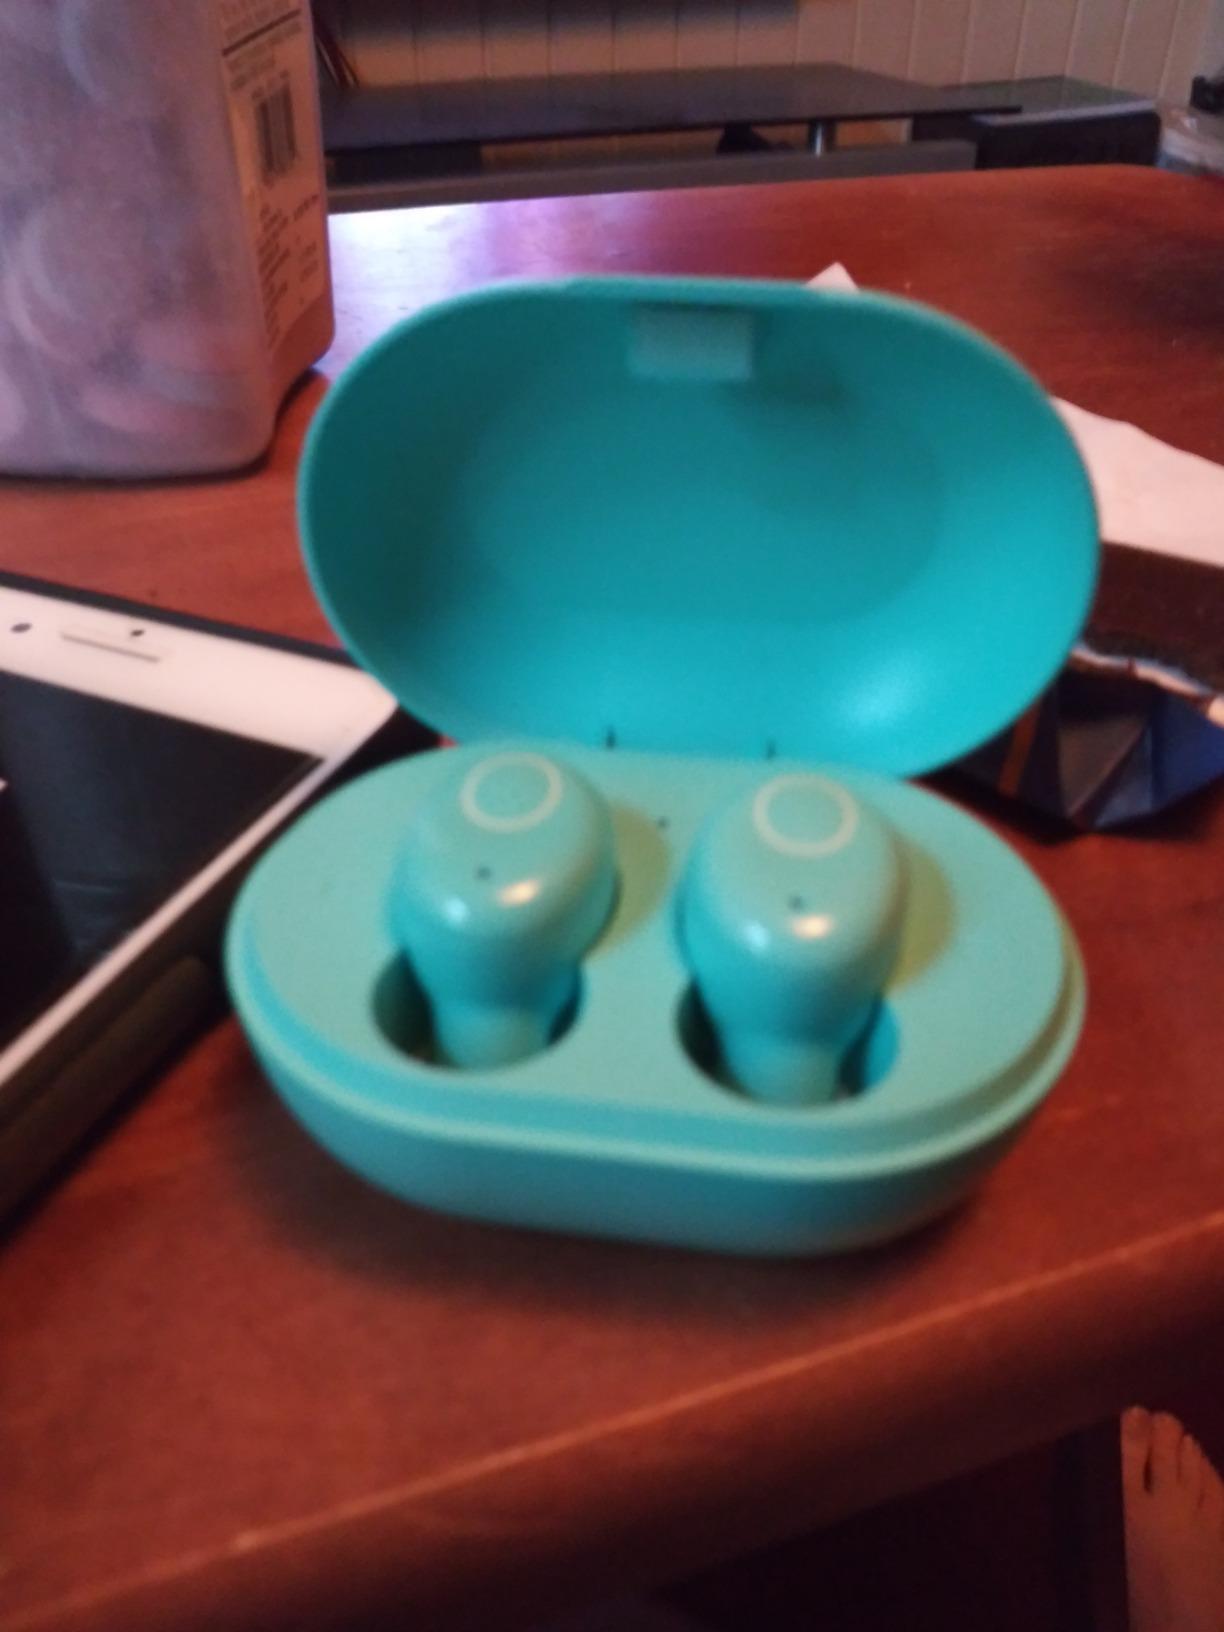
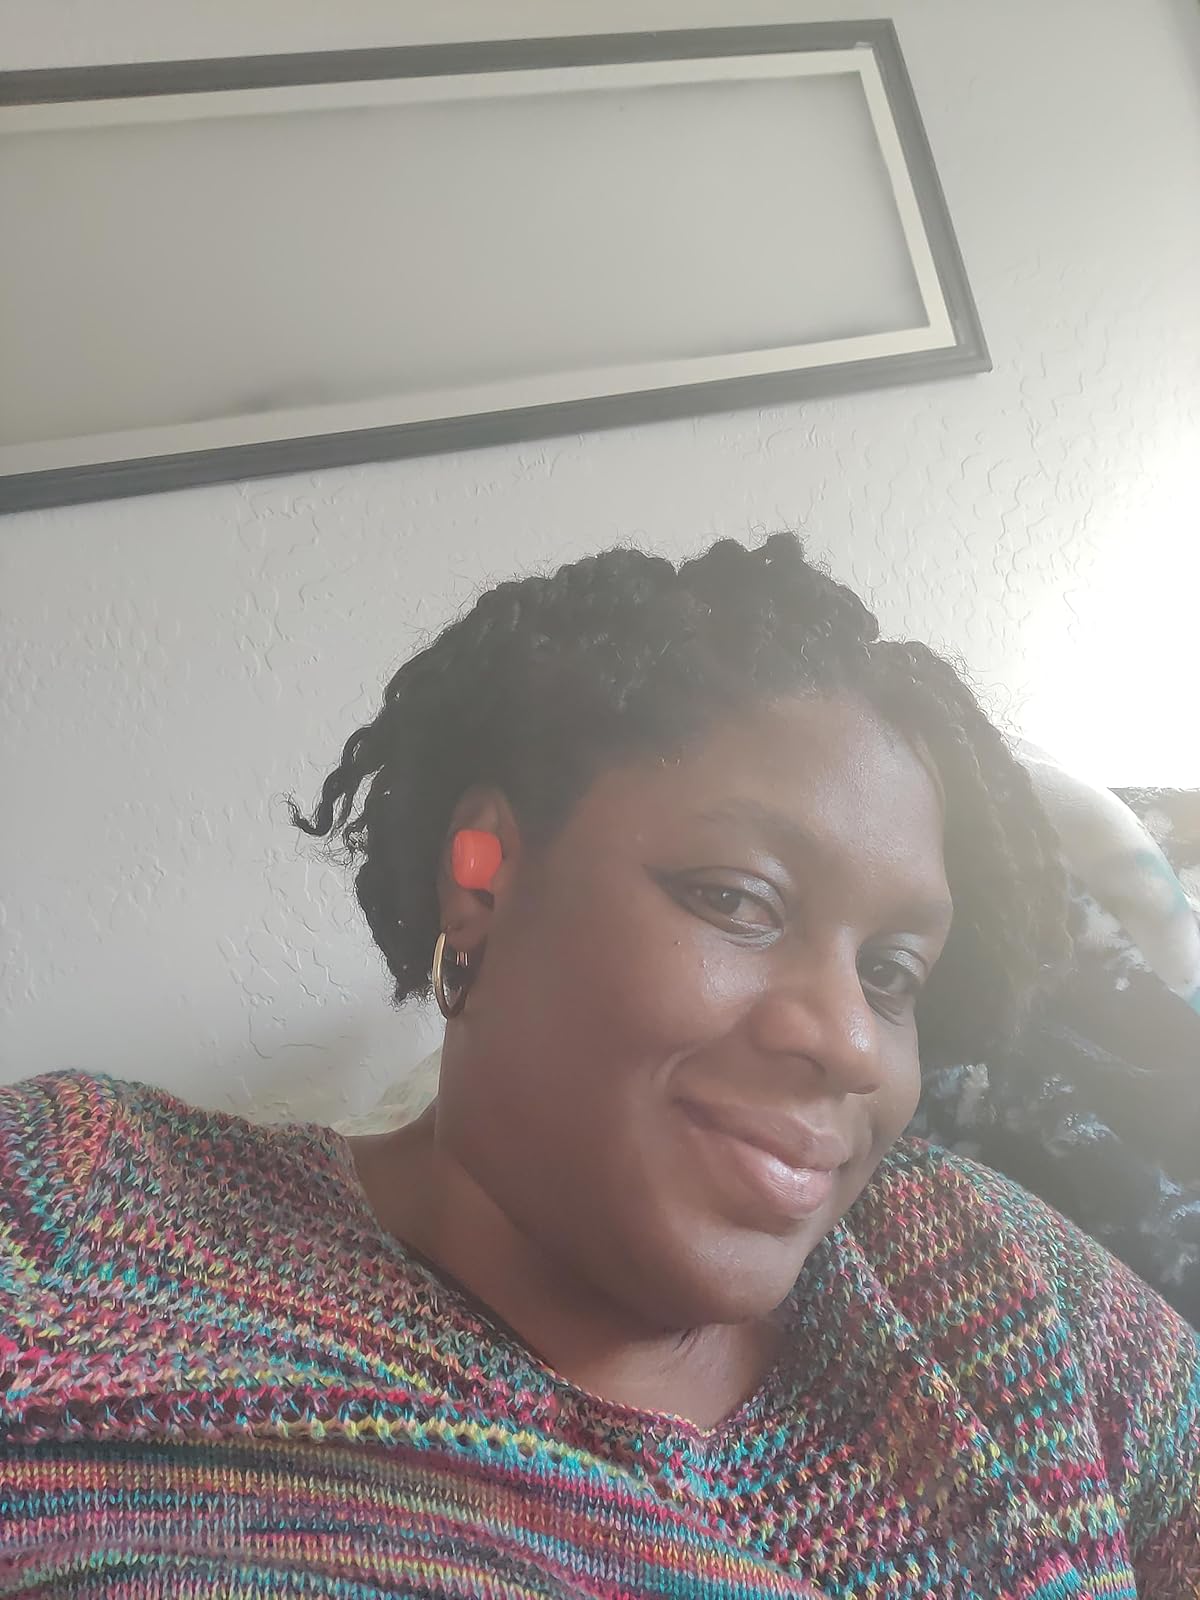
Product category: earbuds
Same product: no